Point Roberts, Washington

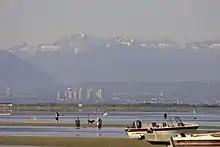
Looking north on a clear summer day from Maple Beach

Beneath Point Roberts, the bedrock of the Chuckanut Formation was deposited as an alluvial plain containing layers of sediments consisting of silt, sand, gravel and peat. During the last 60 million years the sediments were compacted and folded by mountain building forces from continental drift to form strata of siltstone, sandstone, conglomerate and coal. During recent geologic history, the Chuckanut formation was overridden by four or more glaciations.